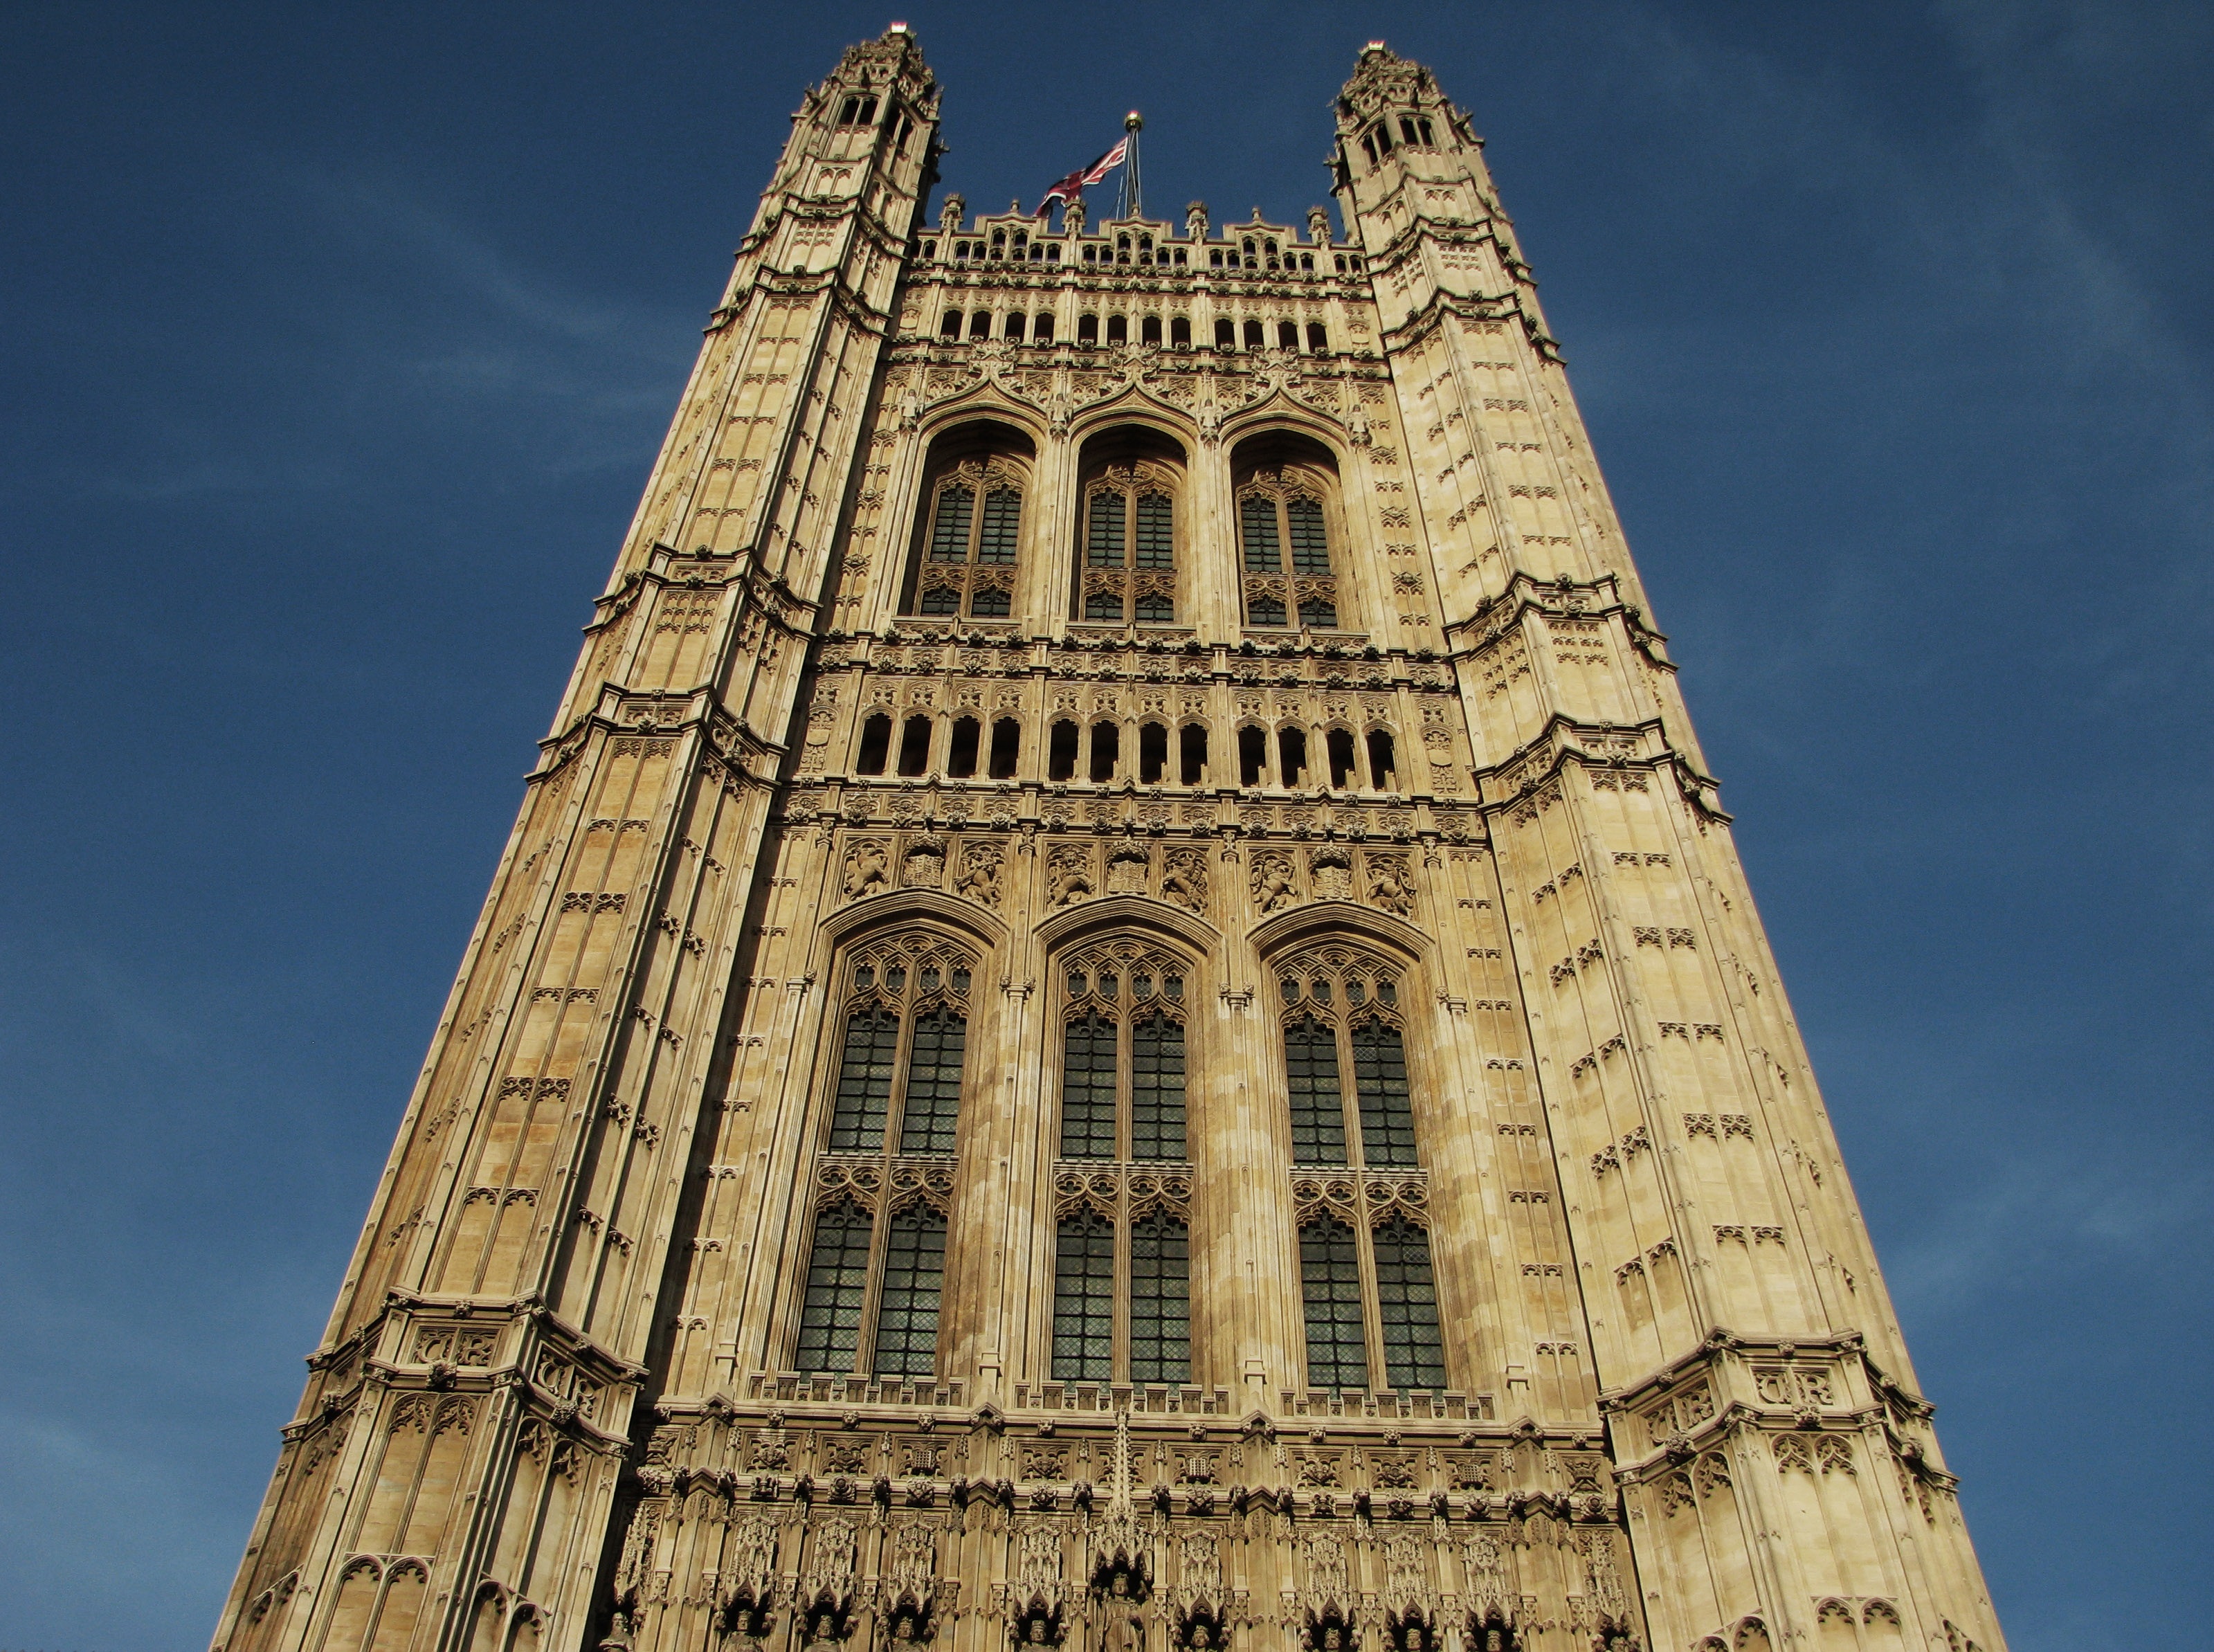
architecture, sky, perspective, building, skyscraper, daytime, arch, tower, landmark, facade, church, cathedral, place of worship, clock tower, bell tower, baptistery, medieval architecture, london, spire, steeple, symmetry, history, abbey, westminster, tourist attraction, middle ages, metropolis, gothic architecture, tours, classical architecture, historic site, listed building, ancient history